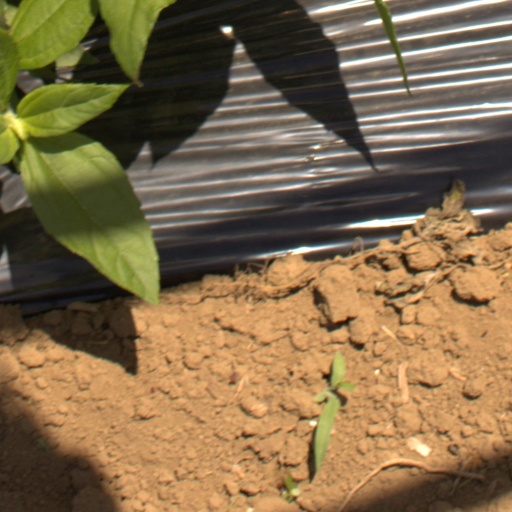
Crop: Jerusalem artichoke